Saariselkä (urban area)

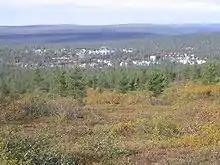
Saariselkä village

Saariselkä is an urban area in Inari municipality, Lapland, Finland. It is located near the western end of the Saariselkä mountain ridge, which it also is named after.